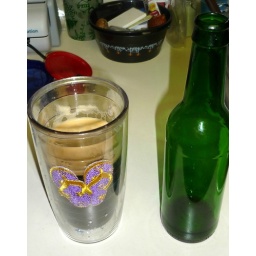
Emperor Norton in classic green bottle, black like ink in the glass